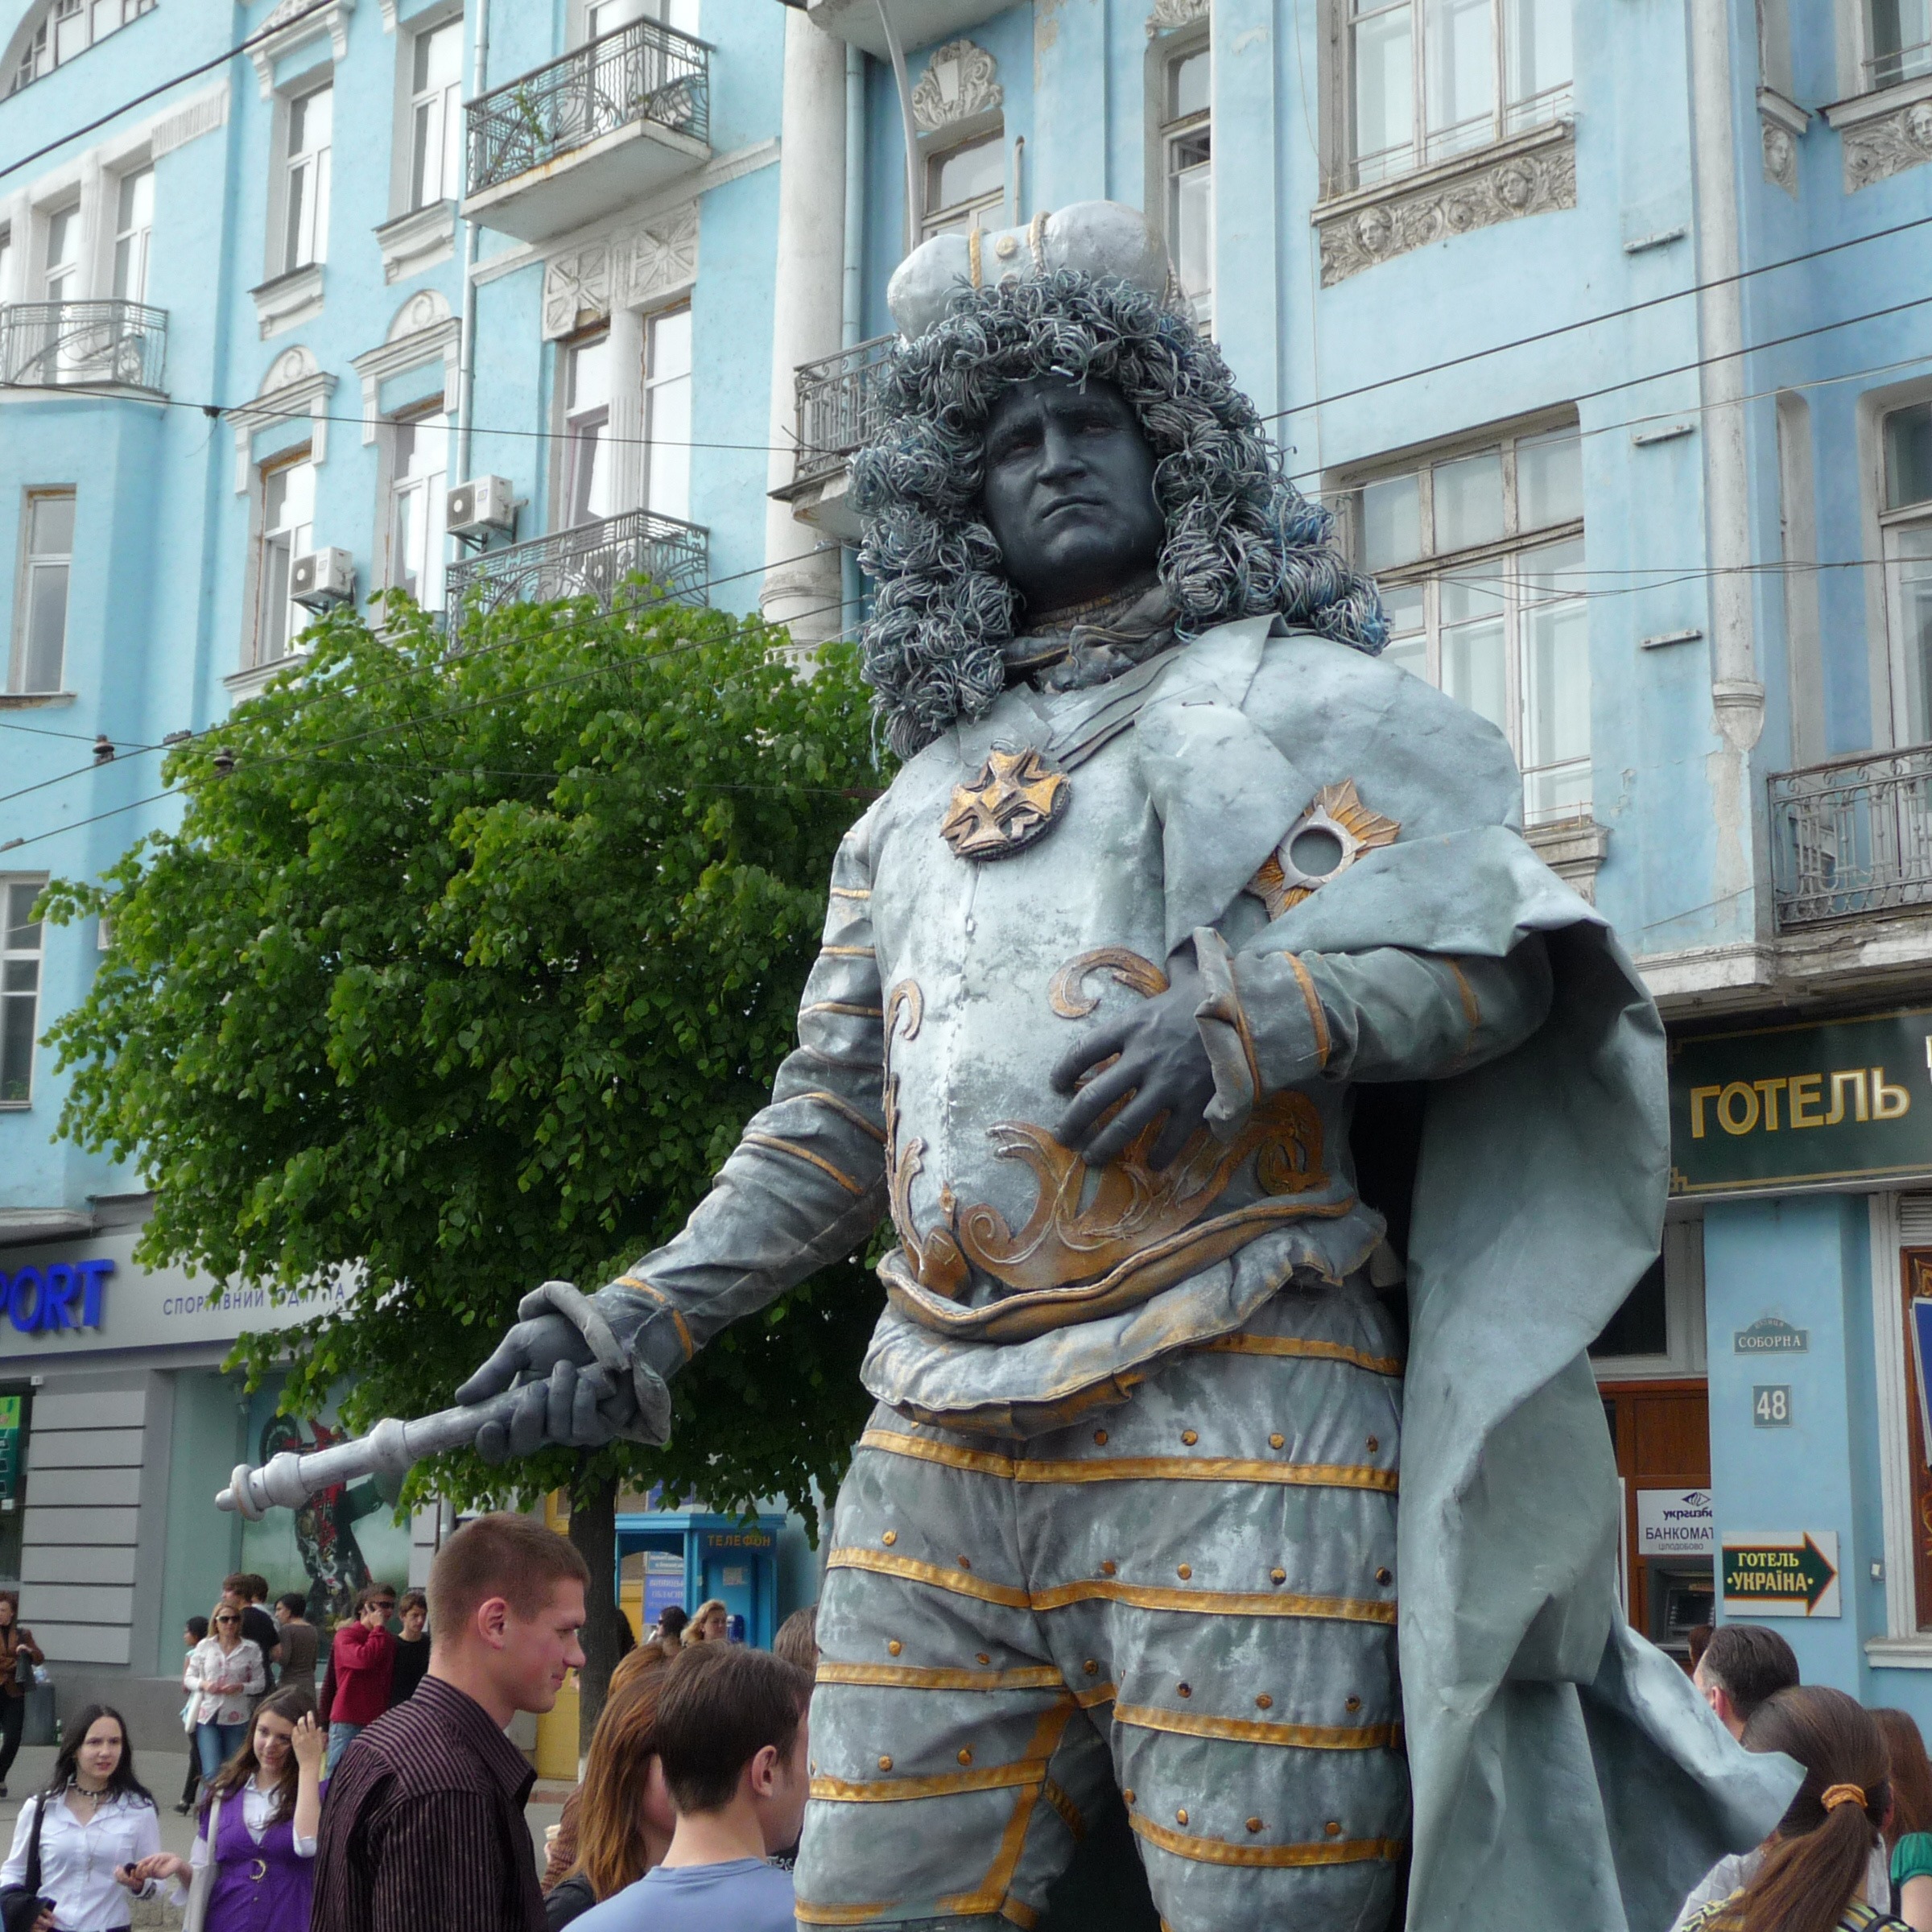
man, tree, architecture, city, urban, crowd, monument, summer, statue, spring, performing, sculpture, outside, art, festival, buildings, performance, ukraine, entertainment, cities, standing still, entertainer, living statue, vinnitska